Riyadh

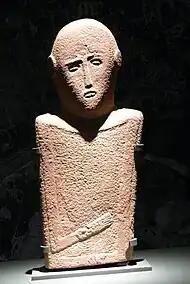
Anthropomorphic stela from the 4th millennium BC at the National Museum of Saudi Arabia, Riyadh

The archeological sites at Riyadh which are of historical importance, in which the Municipality of Riyadh is involved, are the five old gates on the old walls of Riyadh. These are the eastern gate of Thumaira, the northern gate of Al-Suwailen, the southern gate of Dukhna, the western gate of Al-Madhbah, and the south-western gate of Shumaisi. There are also four historic palaces: Musmak Palace, Murabba Palace (palace of King Abdul Aziz), Atiqah Palace (belongs to Prince Muhammad bin Abdul Rahman) and Al Shamsiah Palace (belongs to Saud Al Kabeer).